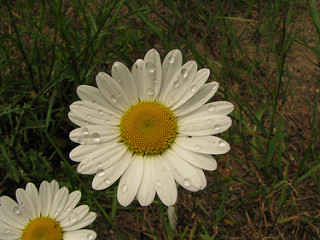
Flower: daisy